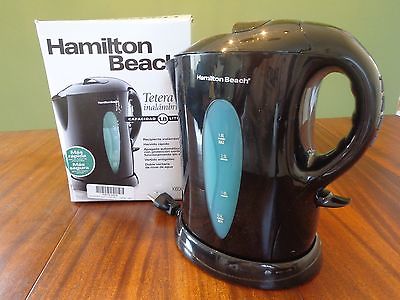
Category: kettle